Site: brandenburg
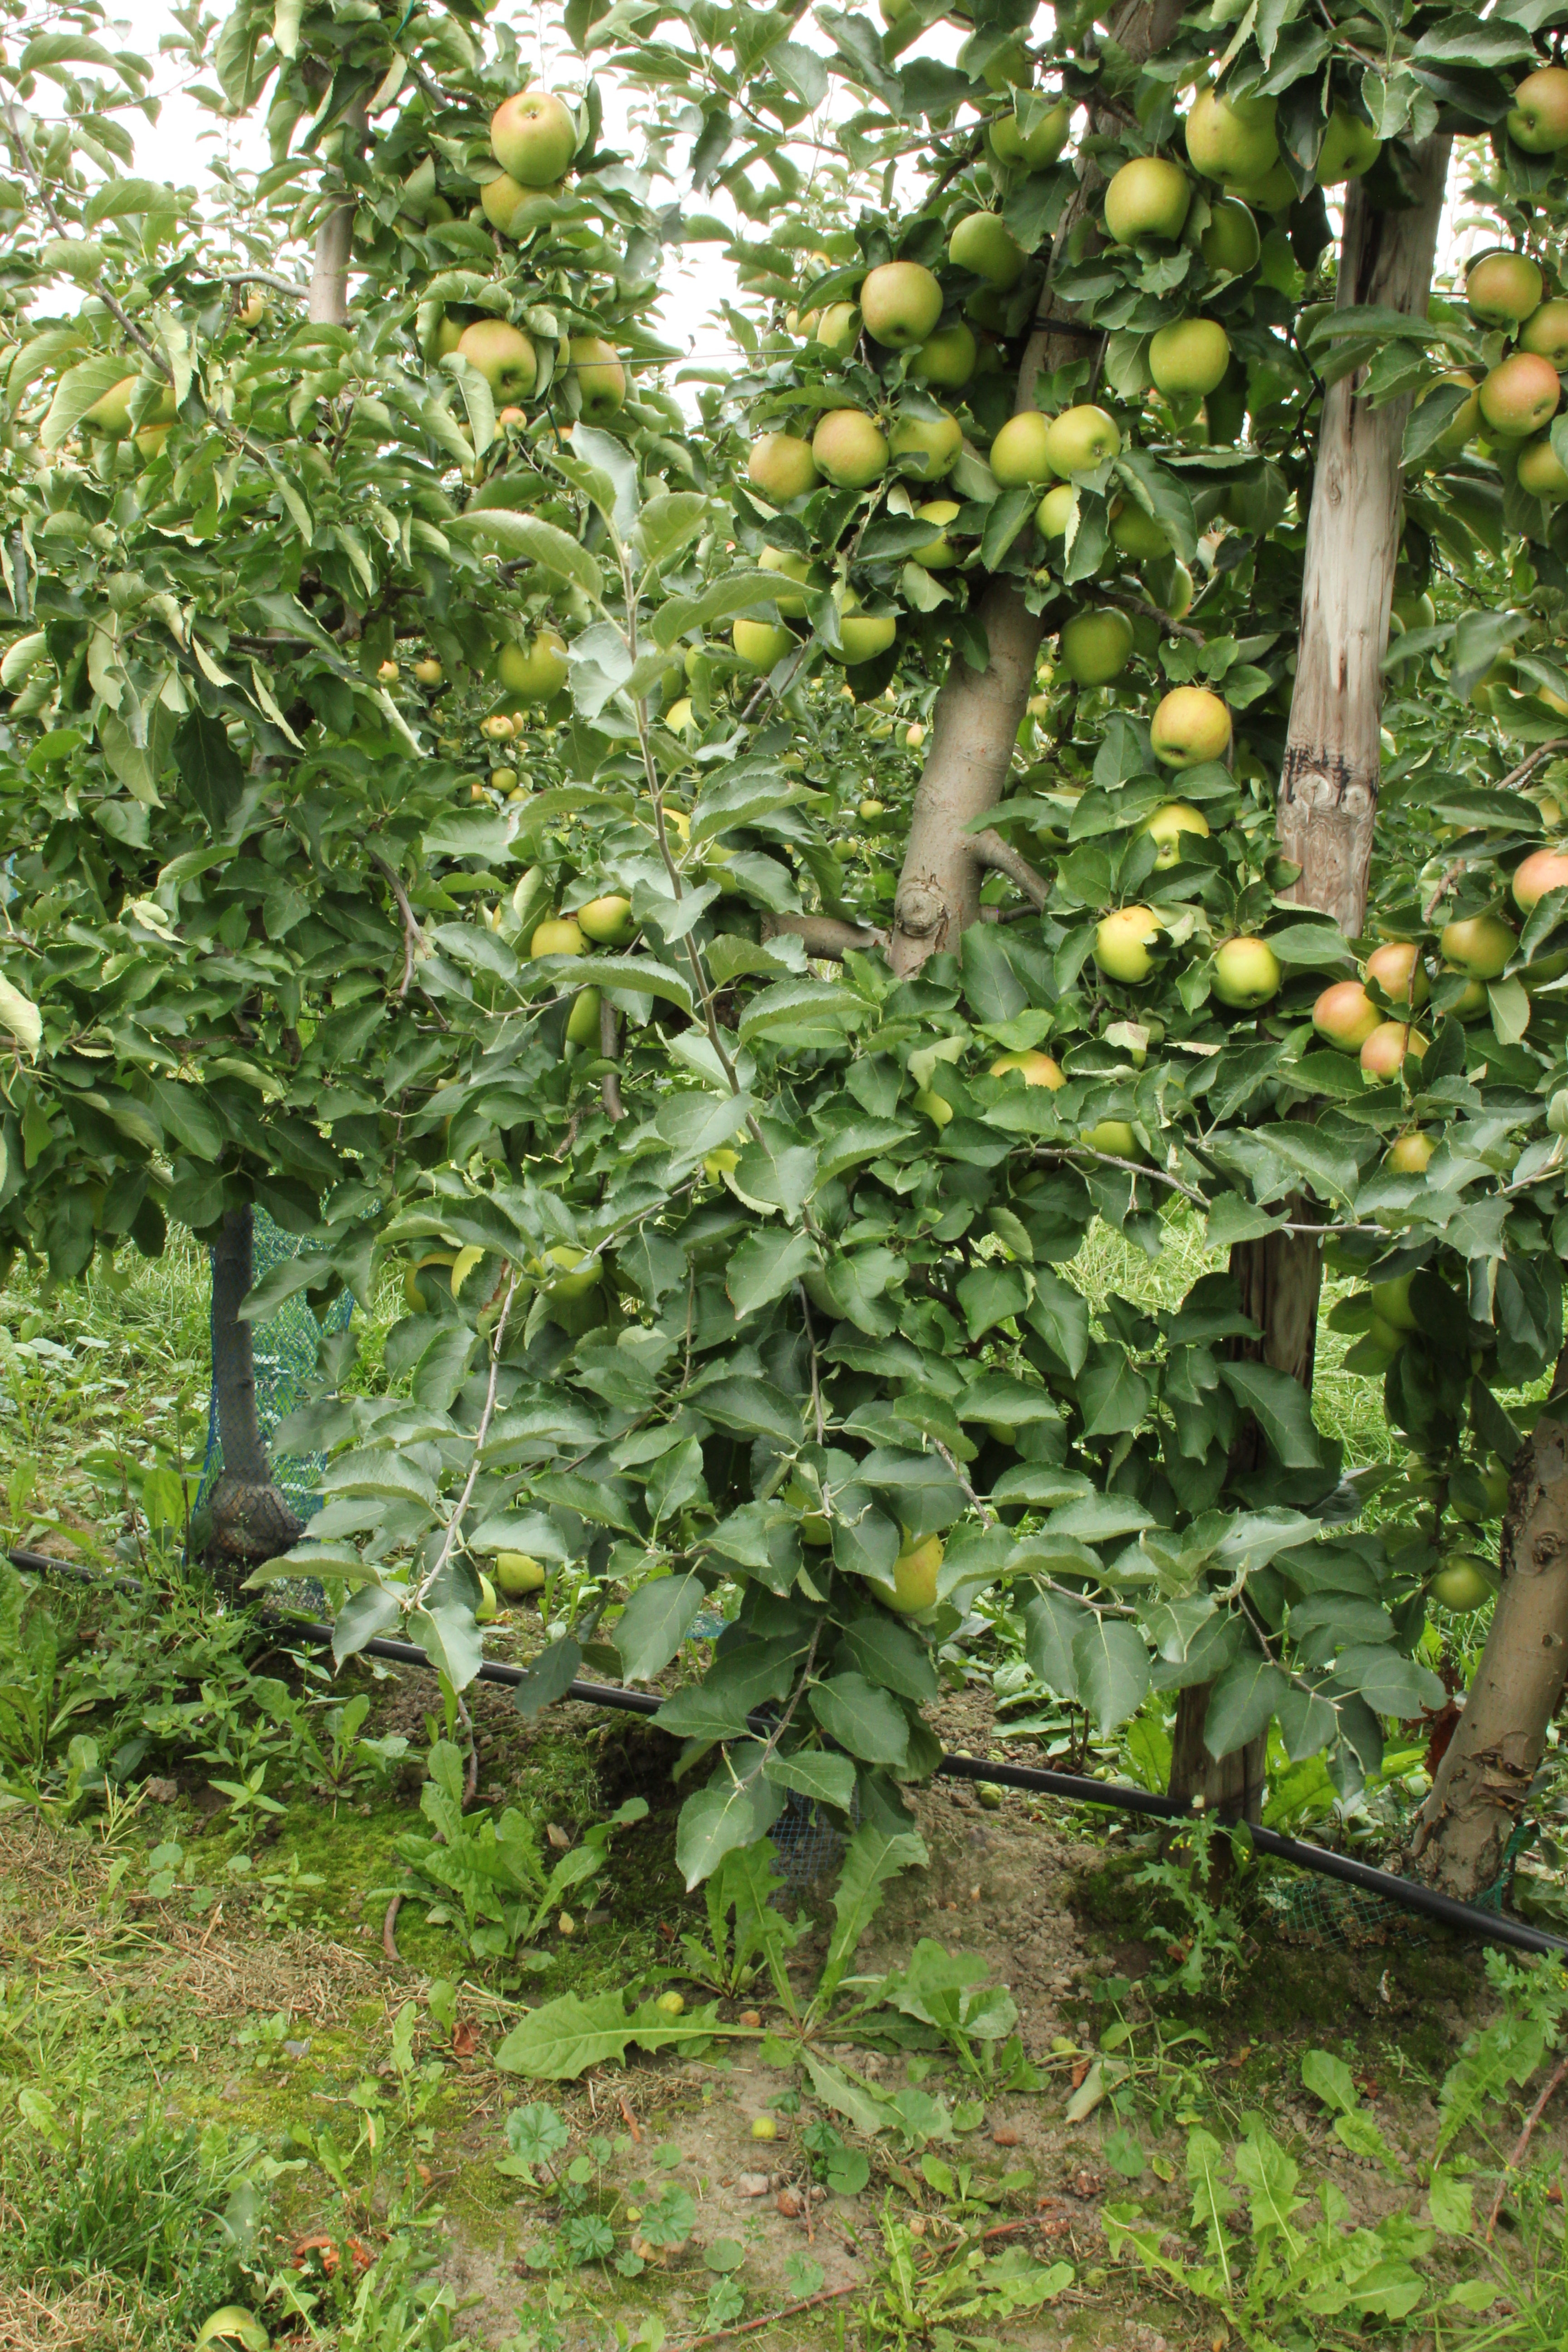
Growth stage (BBCH 87): Maturity of fruit and seed